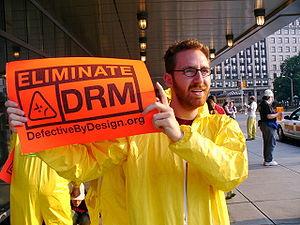
La gestion des droits numériques ou la gestion numérique des restrictions, en anglais « digital rights management », ou encore les mesures techniques de protection, ont pour objectif de contrôler l'utilisation qui est faite des œuvres numériques.